Once Upon a Wheel

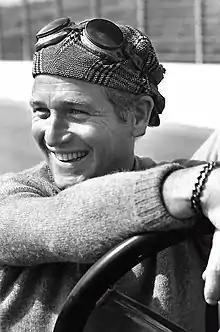
Paul Newman during the shoot of "Once Upon a Wheel"

The documentary, hosted and narrated by Paul Newman, was made by the production house Winters/Rosen, with David Winters directing and producing.